Quechua people

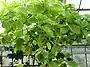
Cinchona officinalis, Peru.

The forced sterilization policy under Peruvian president Alberto Fujimori affected almost exclusively Quechua and Aymara women, a total of about 270,000 (and 22,000 men) according to official figures. The sterilization program lasted for over five years between 1996 and 2001. During this period, women were coerced into forced sterilization. Sterilizations were often performed under dangerous and unsanitary conditions, as the doctors were pressured to perform operations under unrealistic government quotas, which made it impossible to properly inform women and receive their consent. The Bolivian film director Jorge Sanjinés dealt with the issue of forced sterilization in 1969 in his Quechua-language feature film "Yawar Mallku".